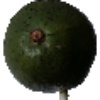
Label: Avocado 1